Neill Collins

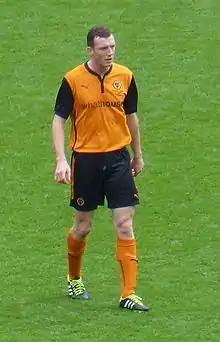
Collins during the Jody Craddock testimonial match in May 2014

Neill William Collins (born 2 September 1983) is a Scottish football manager and former player who is the head coach of USL Championship club Sacramento Republic.